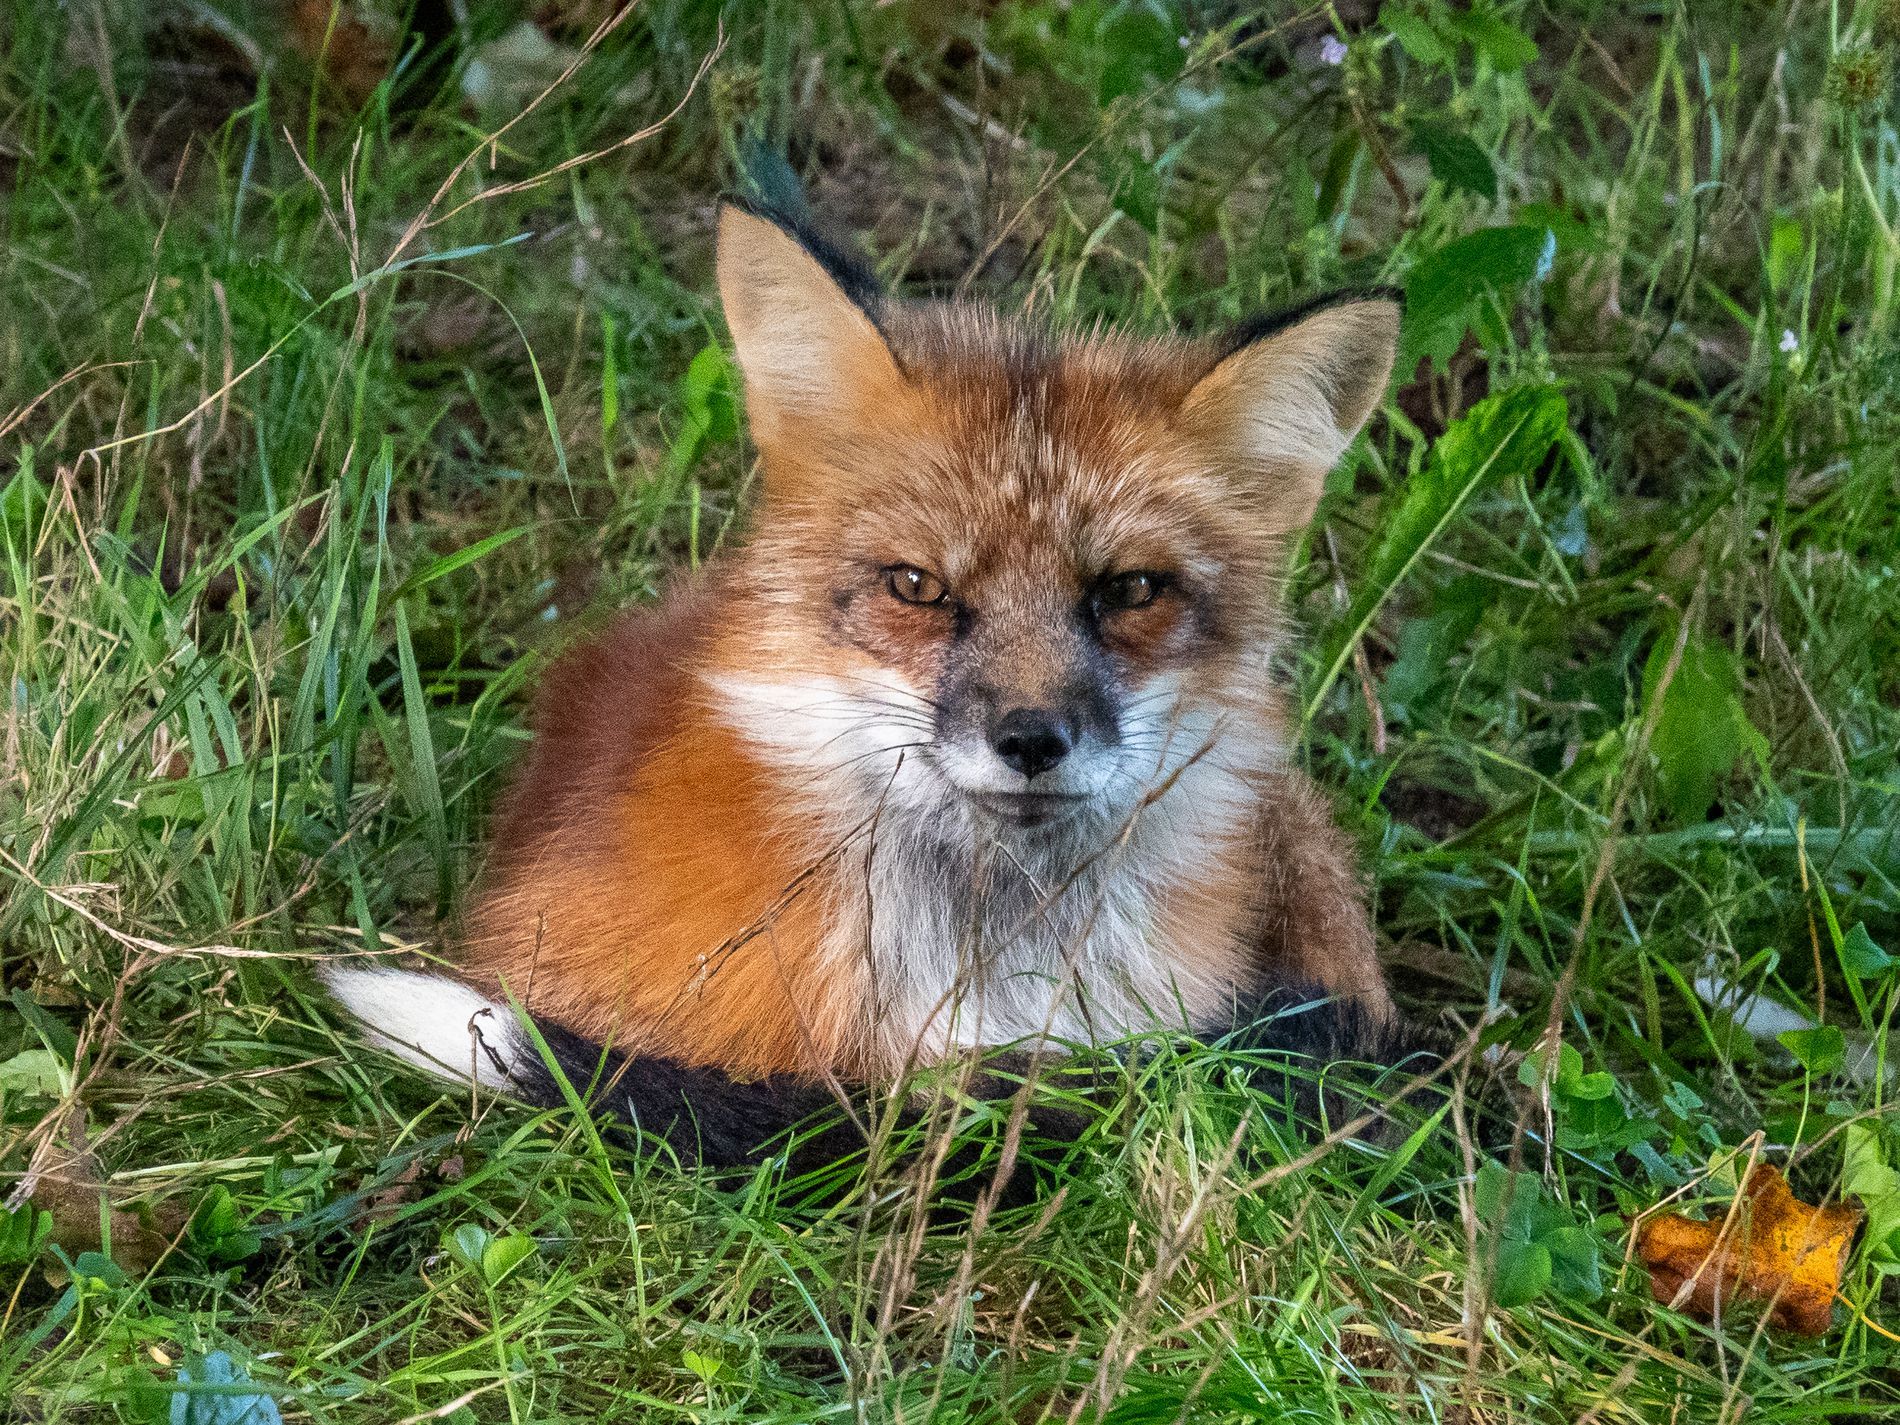
Fox in Grass
A fox sits in grass has a brown fur with white patches on its chest. Its ears are pointed and attentive. The grass surrounds the fox, creating a natural composition.
Close shot, a silent moment in the wild. The fox with its fluffy fur seems to be posing for the picture. The green grass creates a natural setting, making the observer feel as if they have entered into a hidden, intimate moment in the animal's life. the image is captured in soft, natural lighting in serious, natural atmosphere.
Labels: Animal, Canine, Fox, Kit Fox, Mammal, Wildlife, Red Fox, Dog, Pet, Grey Fox, Red Wolf, Wolf, Grass
Camera: OLYMPUS CORPORATION E-M1MarkII
Lens: OLYMPUS M.14-150mm F4.0-5.6
Aperture: F8
Exposure: 1/125 sec
ISO: 3200
Focal length: 150.0 mm